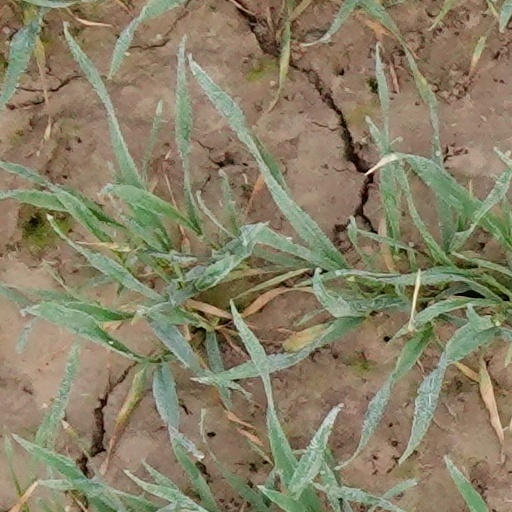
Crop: wheat